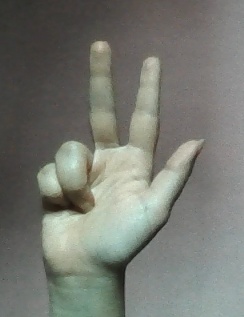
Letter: al